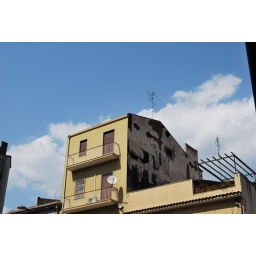
cows in the sky